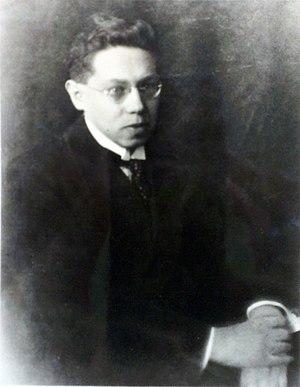
Lion Feuchtwanger [ˈli:ɔn ˈfɔ͡ø̯çtˌv̥aŋɐ], né le 7 juillet 1884 à Munich et mort le 21 décembre 1958 à Los Angeles, est un écrivain allemand.